Store Wars: When Wal-Mart Comes to Town

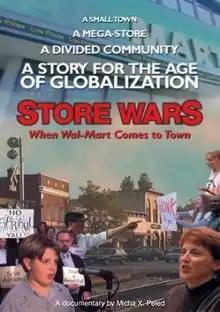
Store Wars: When Wal-Mart Comes to Town Poster

Store Wars: When Wal-Mart Comes to Town is a documentary based on true story, directed by filmmaker Micha Peled. The movie was released on October 2, 2001. It is Peled's second documentary after Will My Mother Go Back to Berlin?(1993). It is the part one of Peled's "Globalization Trilogy" where the other two films of the trilogy are "China Blue(2005) and Bitter Seeds (2011)". The film's music was directed by Pete Sears and the cinematography was taken care by Allen Moore. It was premiered in South by Southwest Film Festival in 2001. The documentary won CINE Golden Eagle Awards and Golden Gate award in San Francisco International Film Festival.